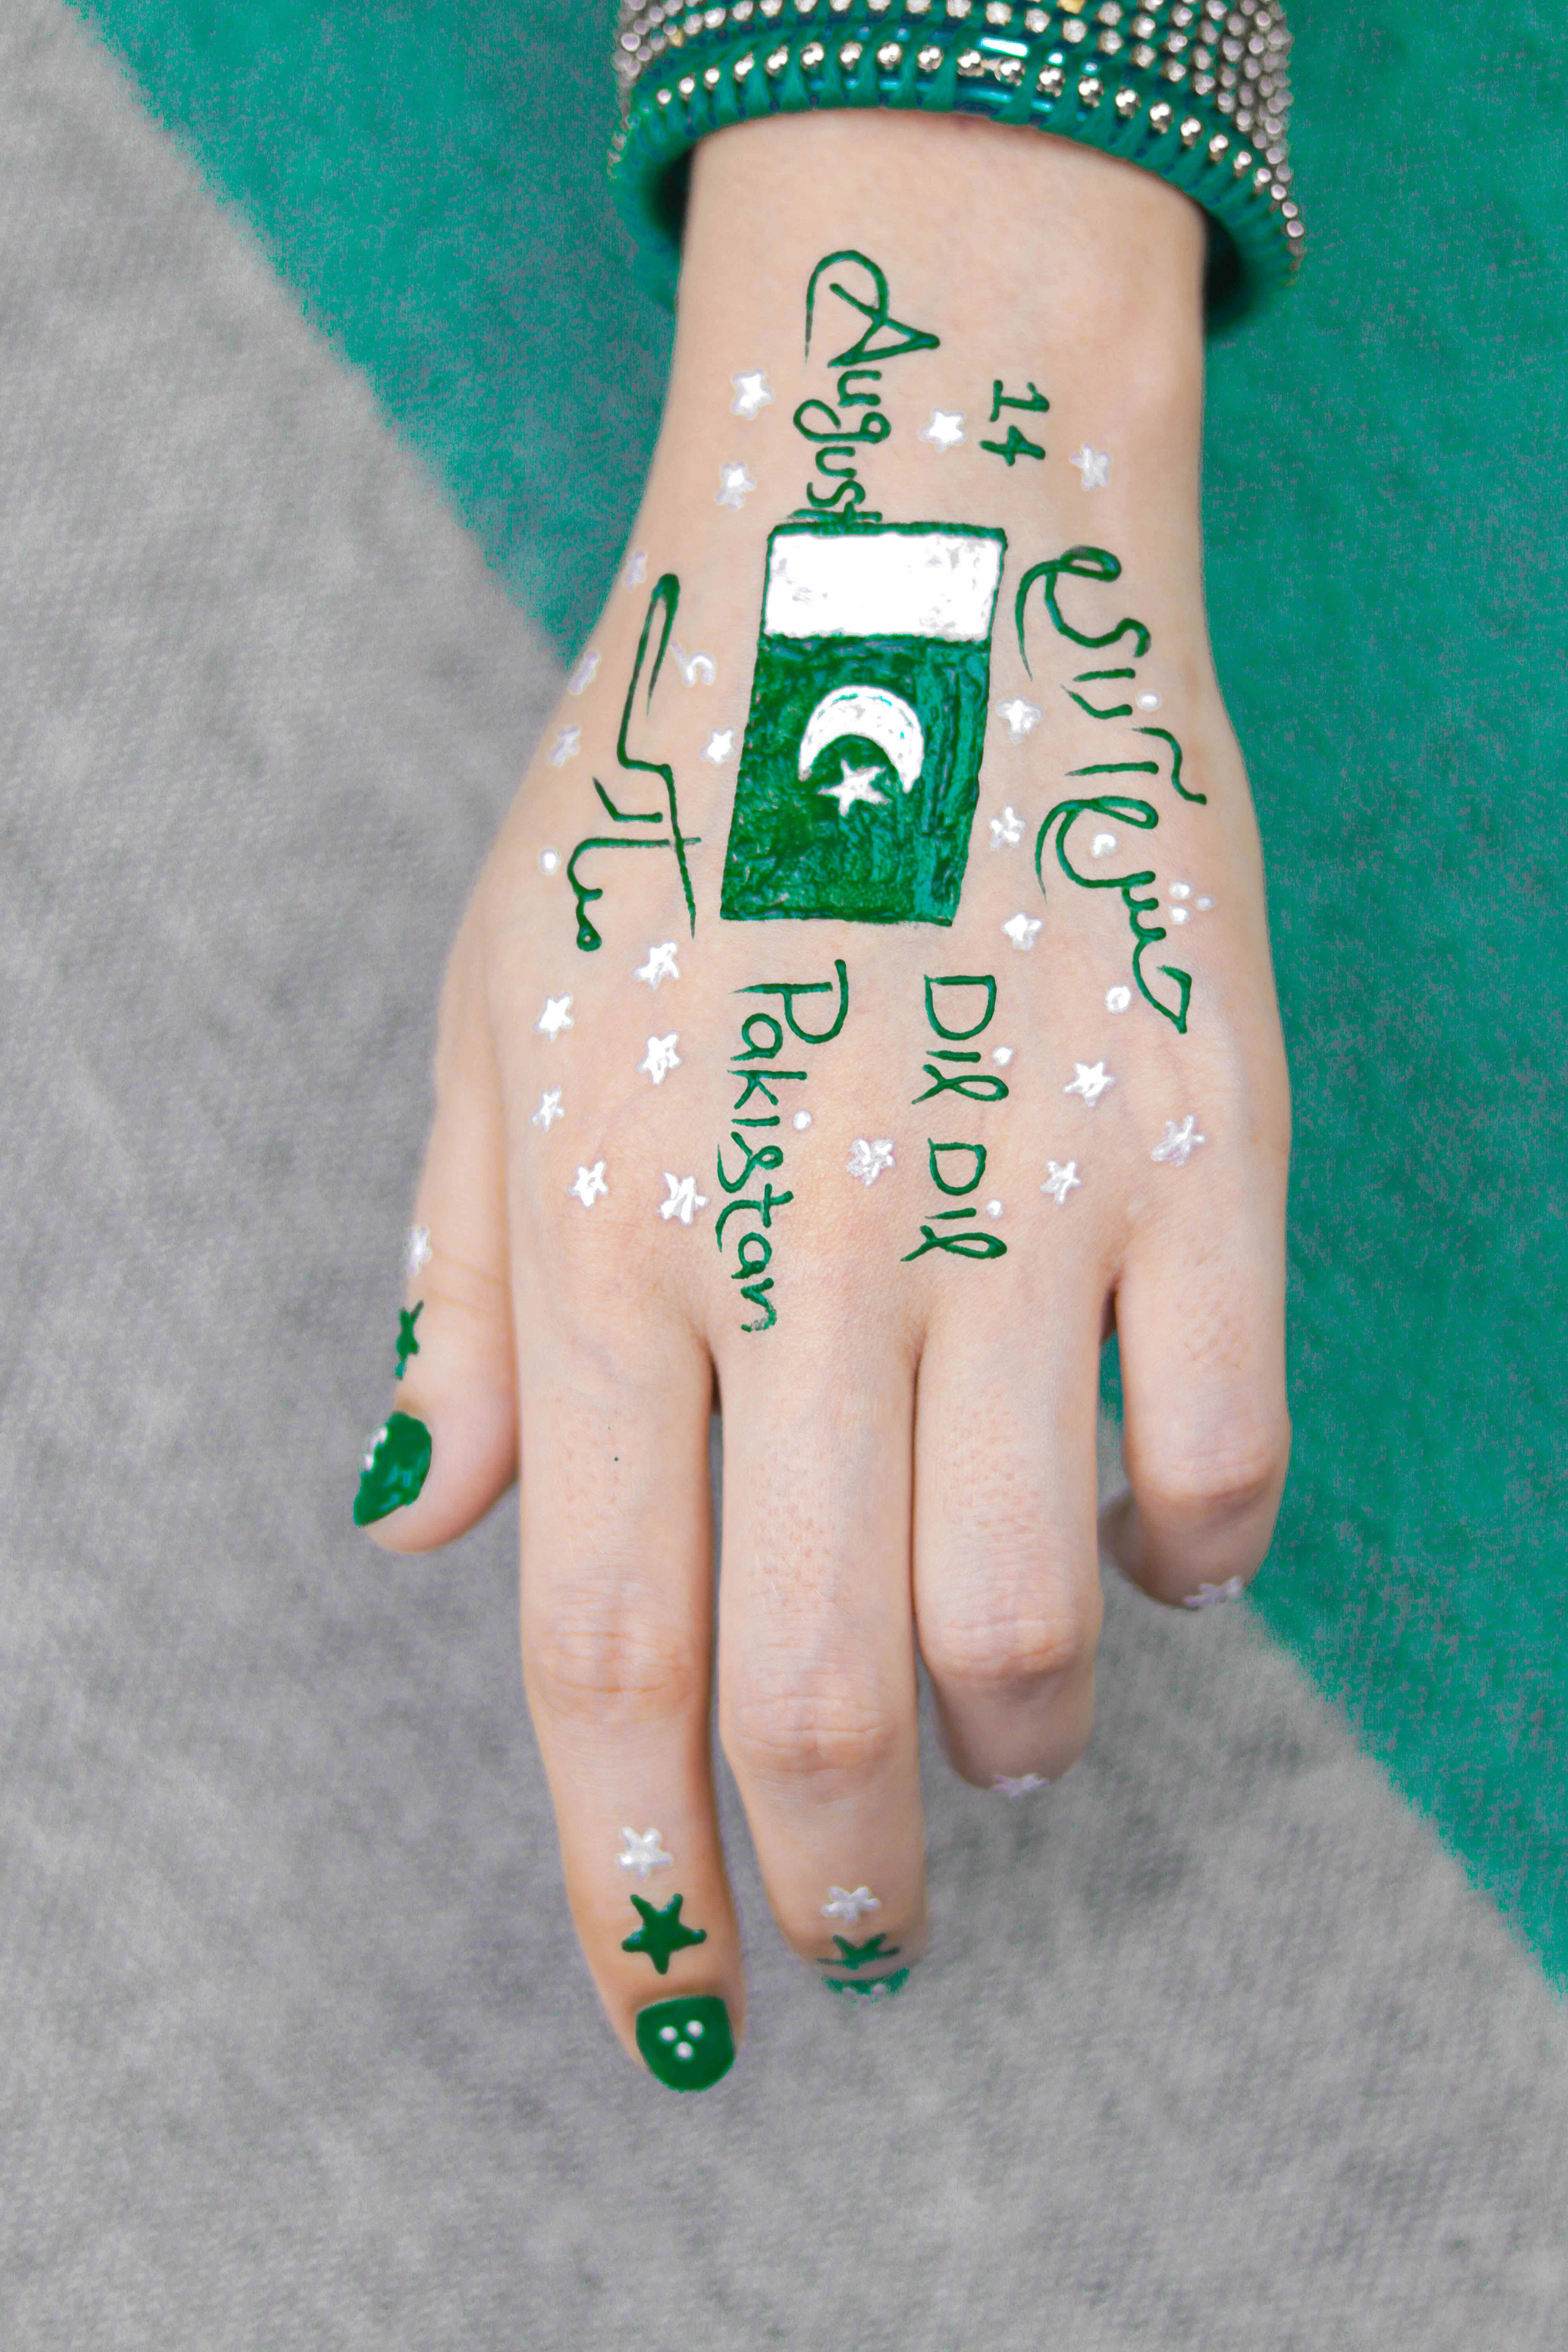
14, 14th, 14th august, 1947, art, artwork, asian, august, background, beautiful, bridal, bridal fashion, bride, brown, celebration, color, culture, decorative, design, ethnic, fashion, floral, green, henna, henna drawing, henna hand, independence, independence day, independent, india, indian, makeup, marriage, mehandi hand, mehendi, mehndi, mehndi hand, mehndi hands, mehndi pattern, pakistan, pakistan day, pakistani, pattern, people, skin, style, tattoo, traditional, wedding, woman, nail, finger, hand, fashion accessory, jewellery, nail care, wrist, thumb, manicure